Nicolas Viola

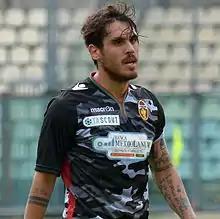
Viola plays with Ternana in 2012

Benito Nicolas Viola (born 12 October 1989) is an Italian footballer who plays as a midfielder. He is the older brother of fellow footballer Alessio Viola.